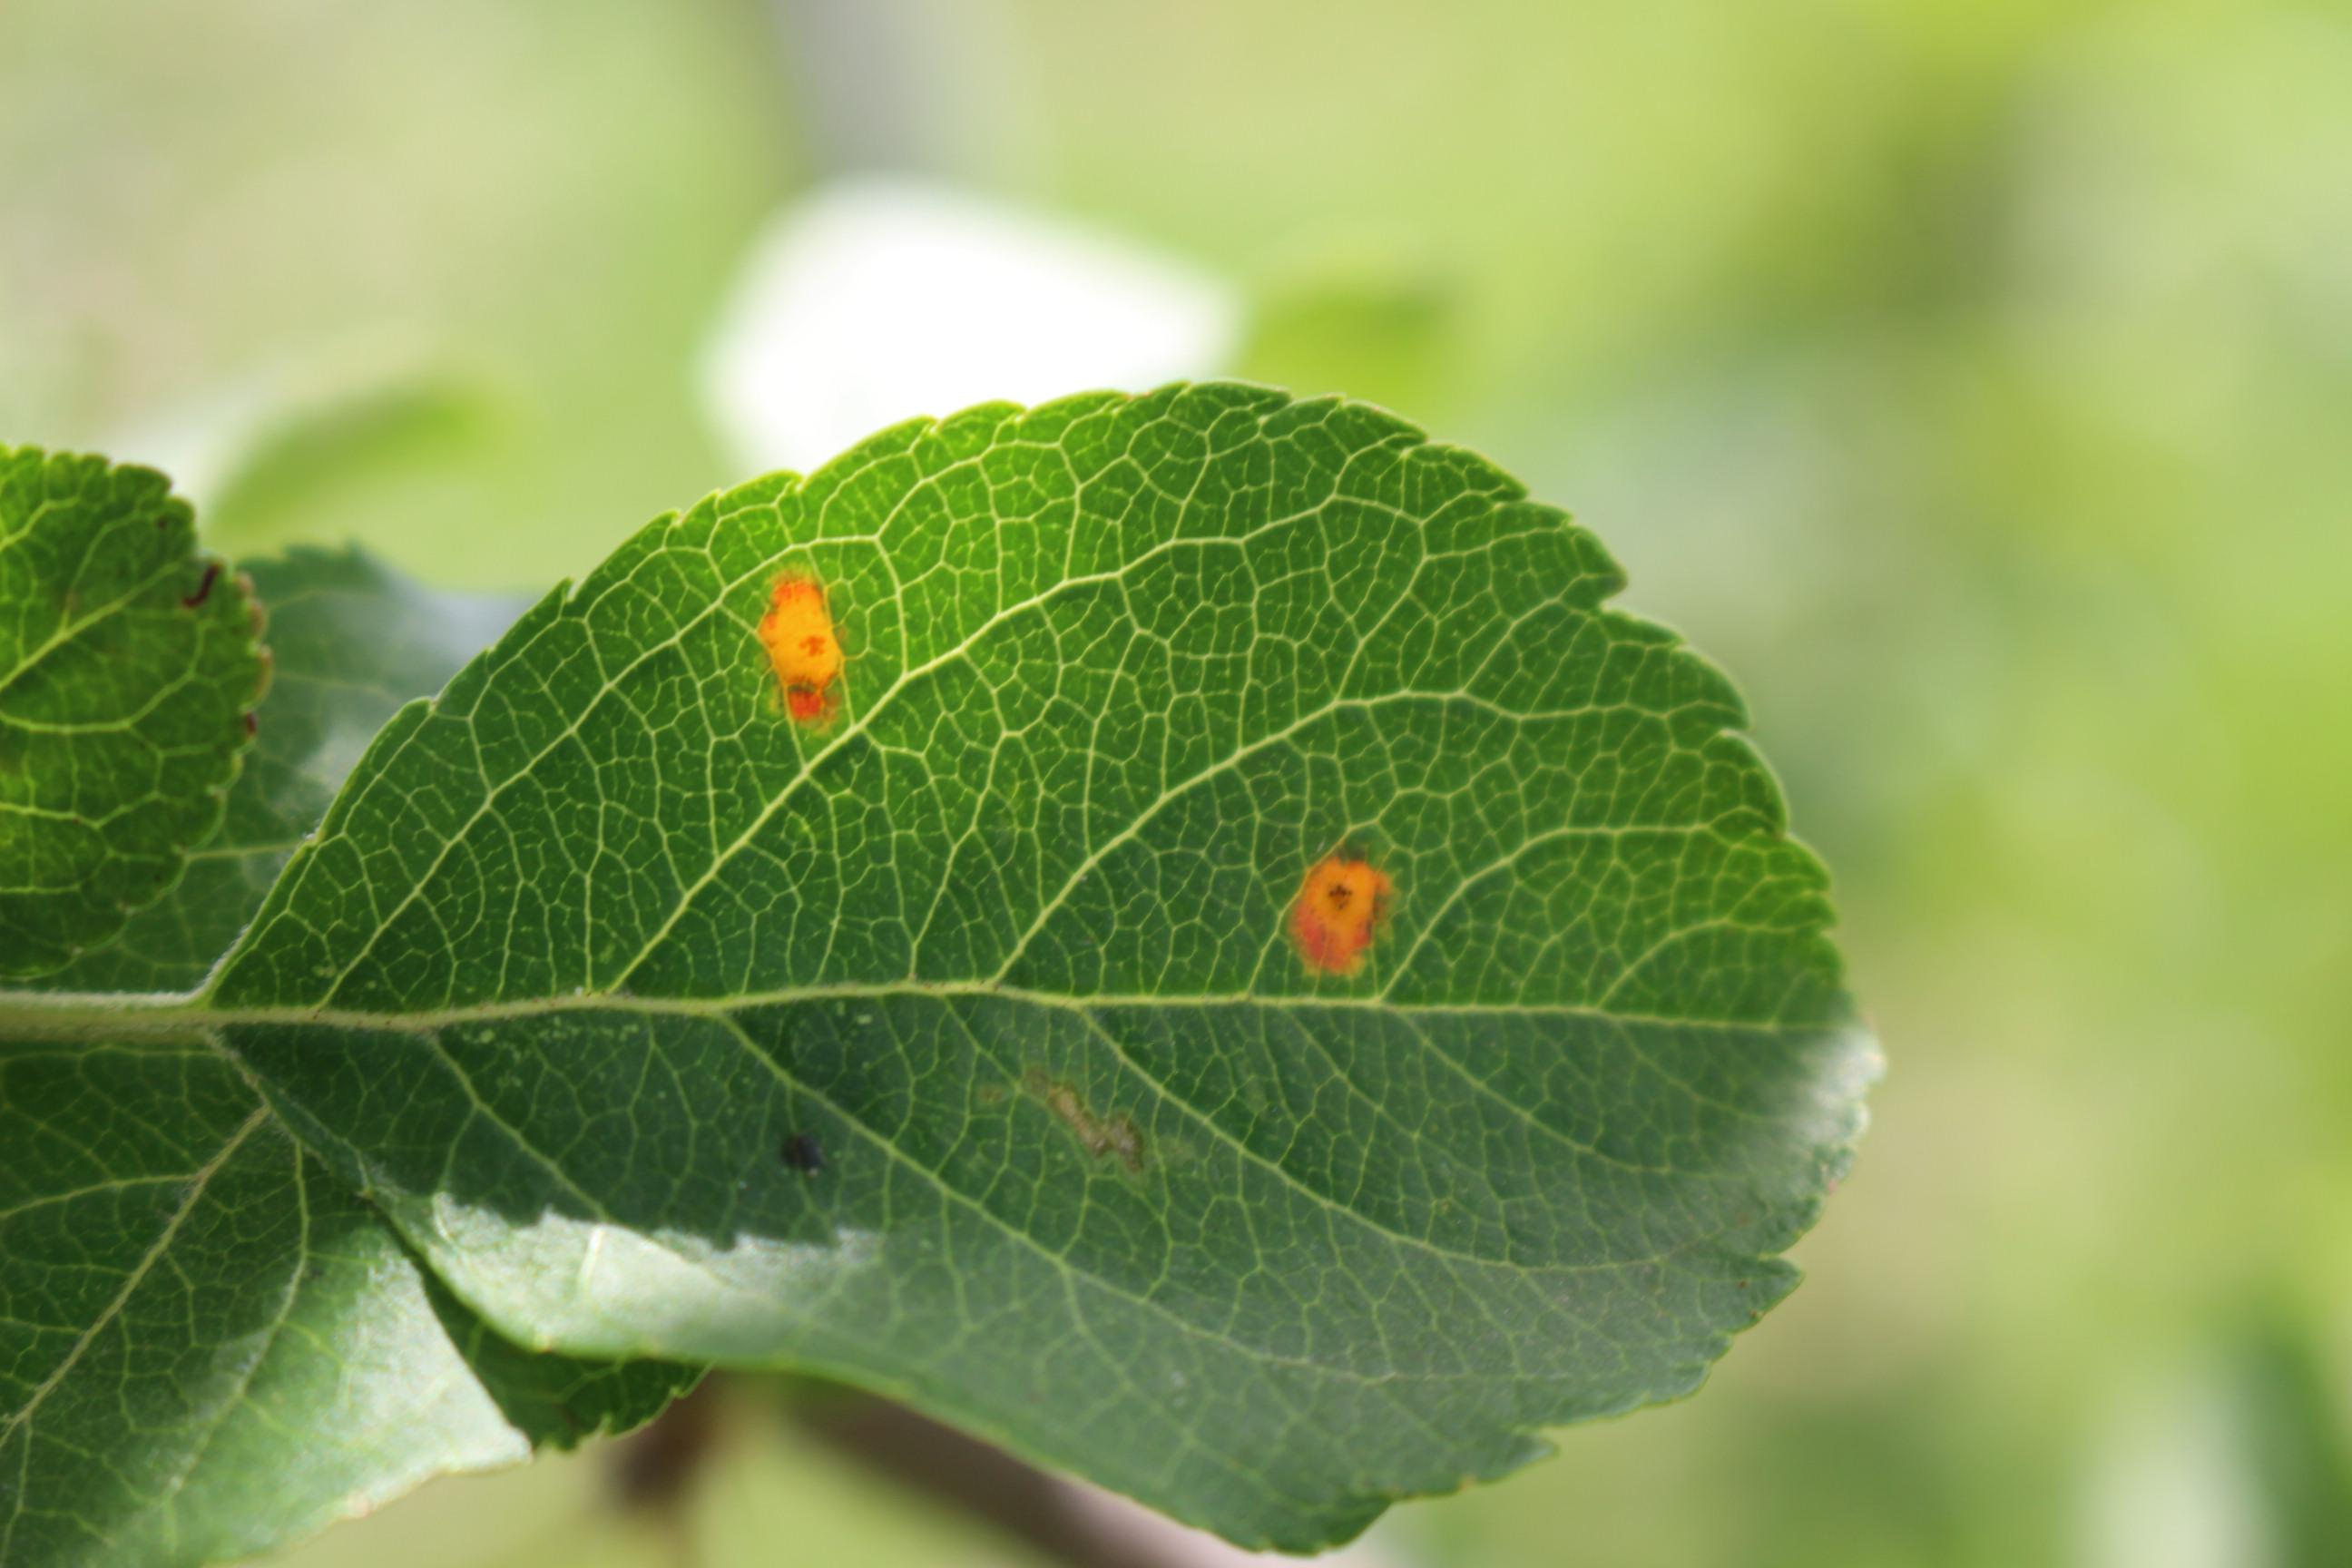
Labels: rust